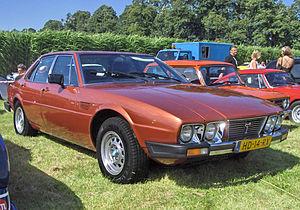
La De Tomaso Deauville est une berline de grand tourisme fabriquée par le constructeur italien De Tomaso de 1970 à 1988.